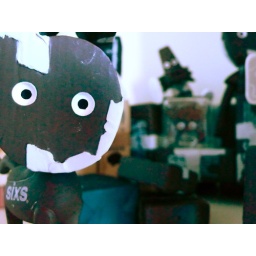
boy & dog & set sixs by Michael Lau